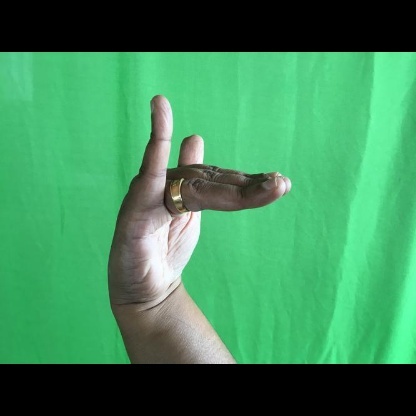
Mudra: Mrigasirsha